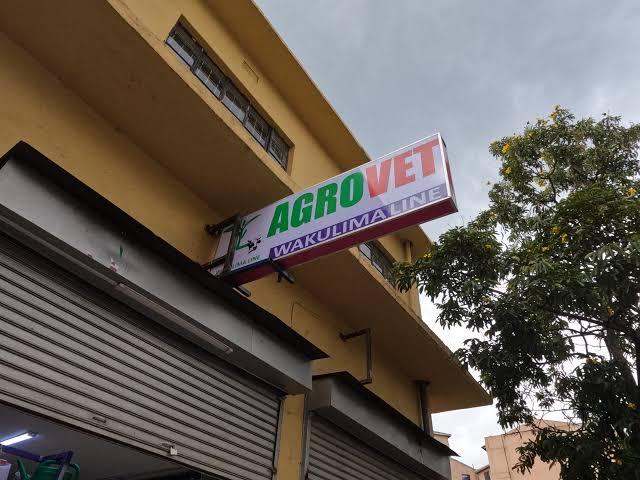
Duka kubwa la kuuza viwatilifu vya mimea na wanyama vilivyotengenezwa kiwandani, ambapo kuna wataalamu maalumu wanaotoa ushauri kwa wakulima, ili waweze kutumia njia bora na za kisasa, kwa ajili ya kuongeza uzalishaji.